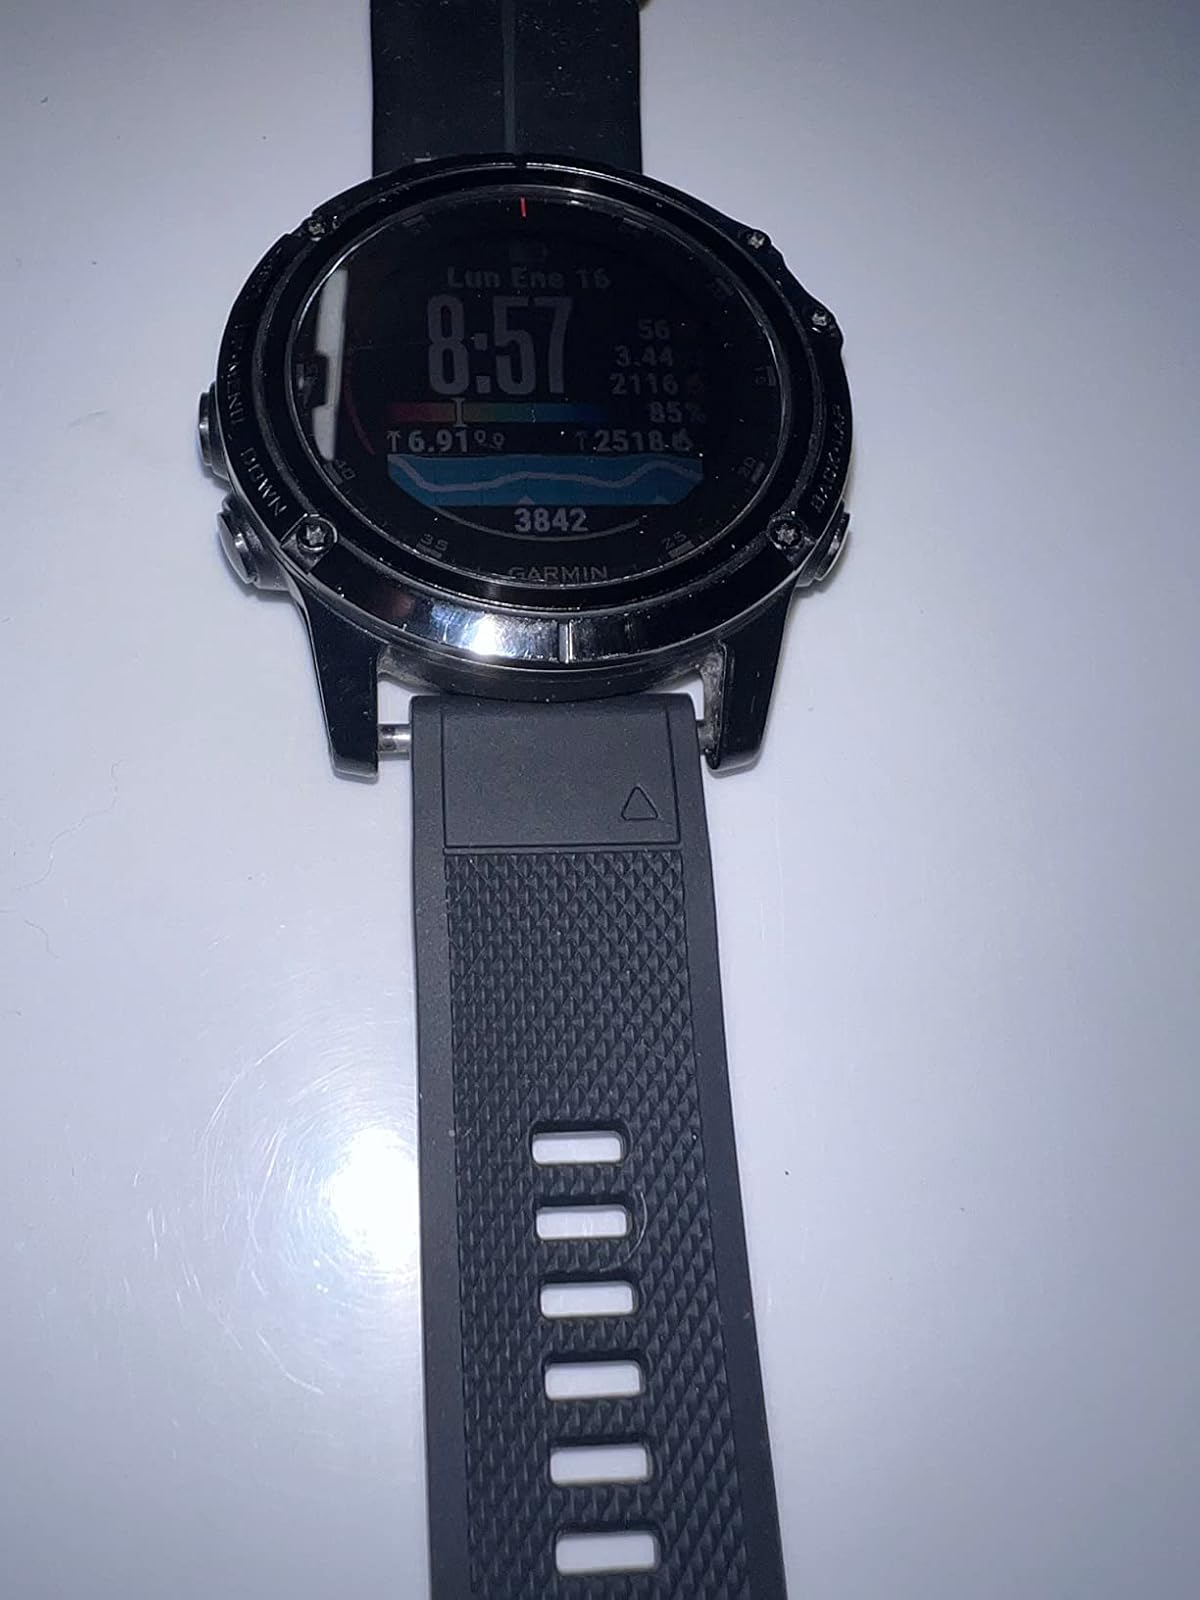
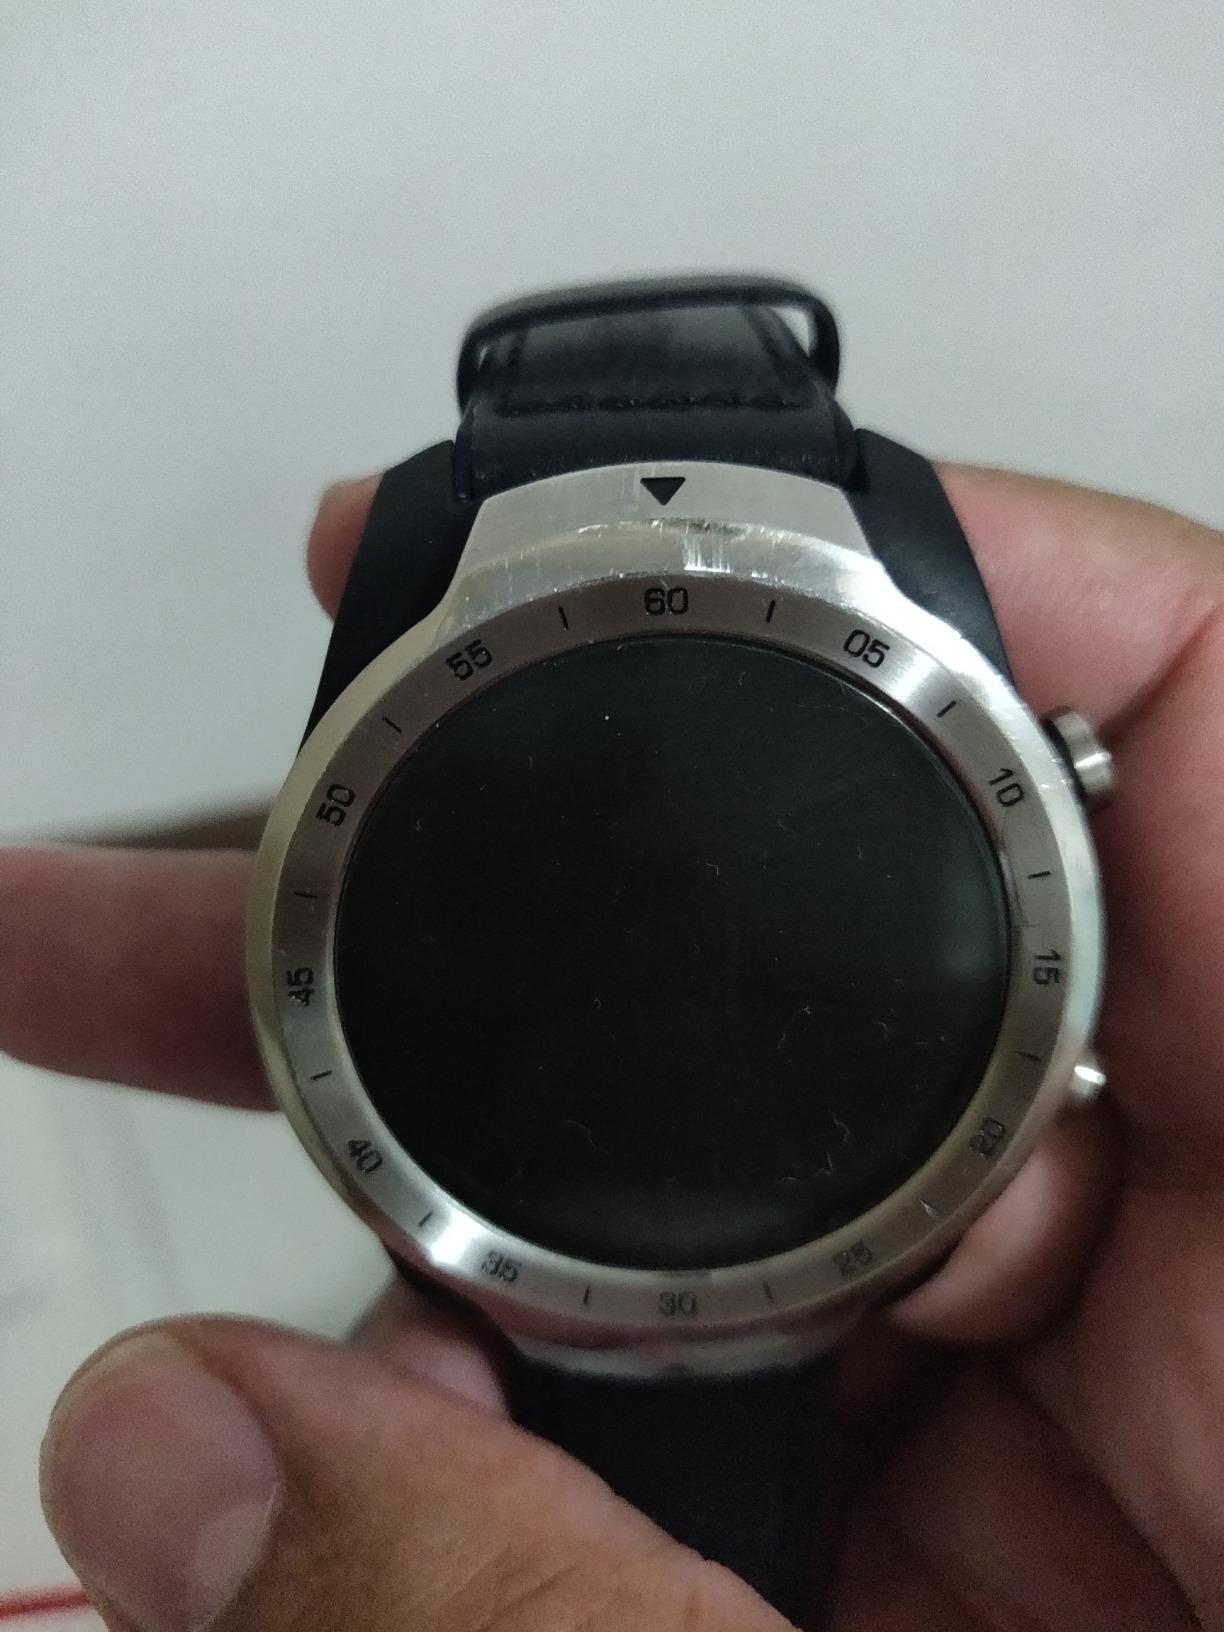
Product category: smartwatch
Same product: no